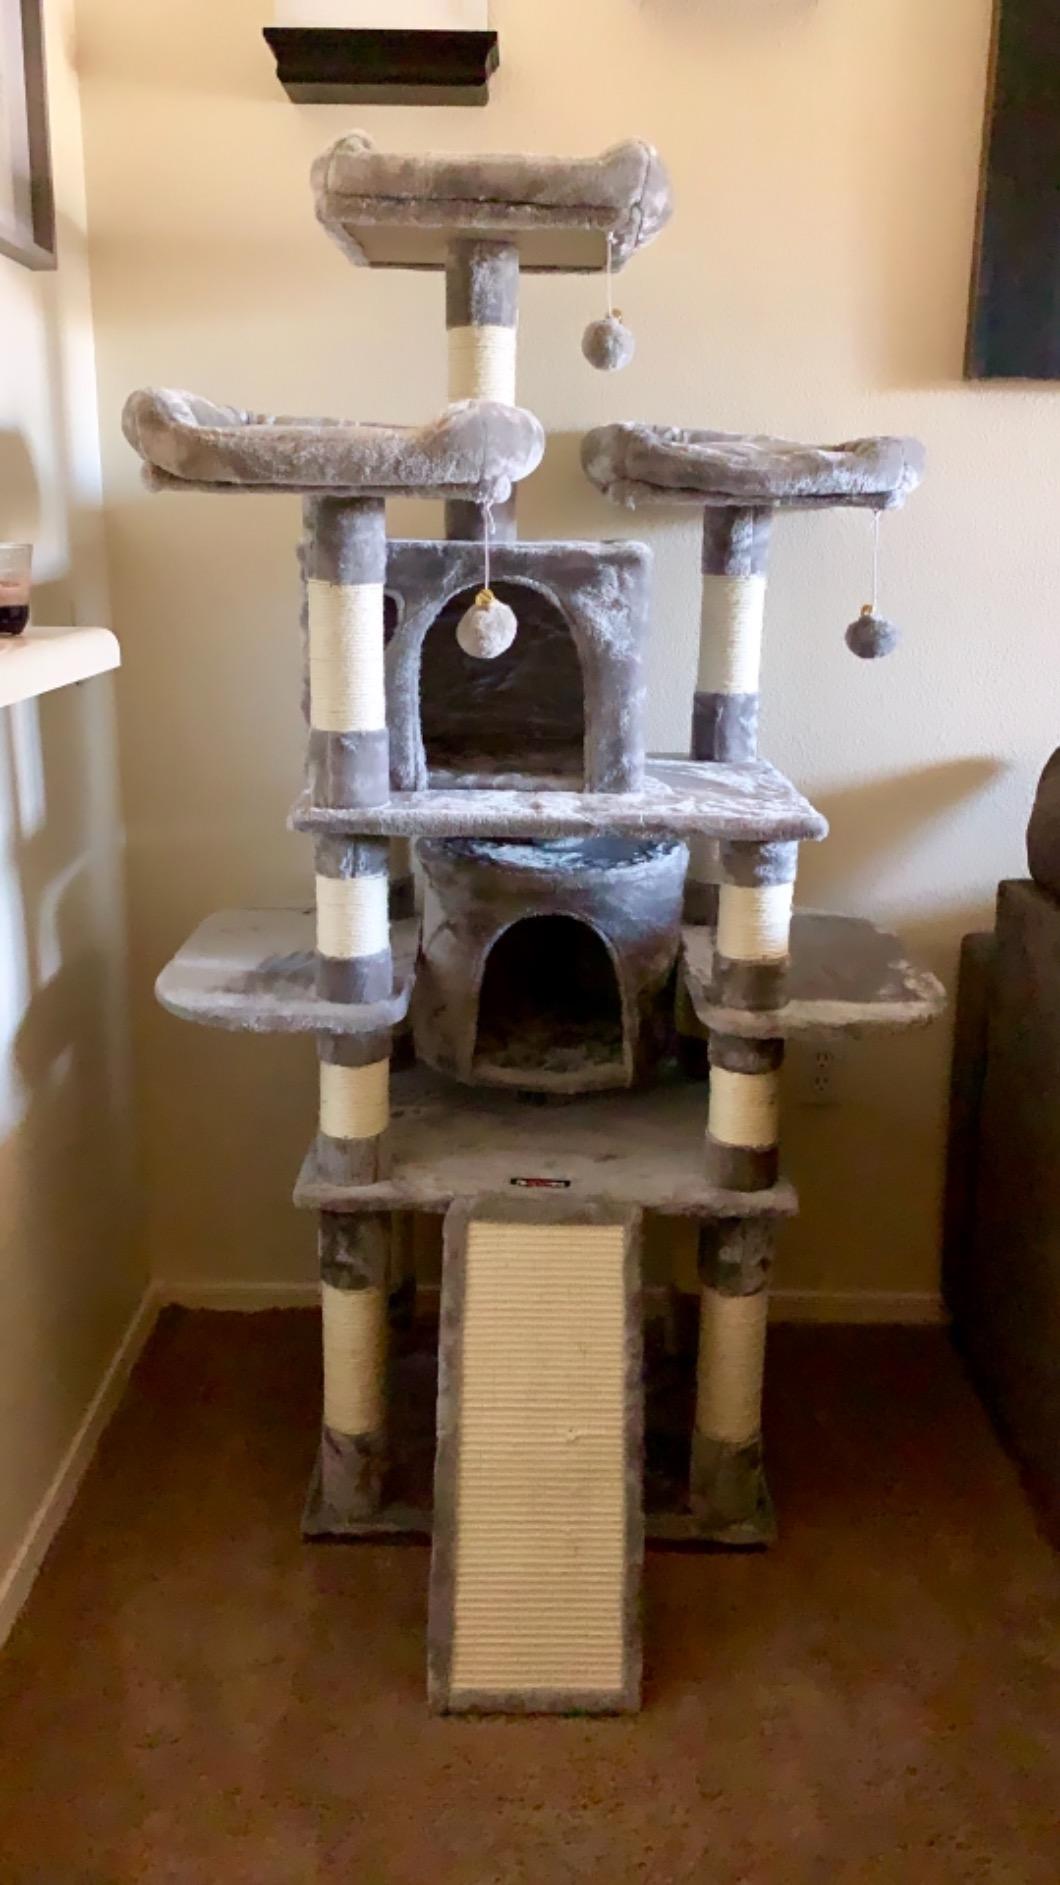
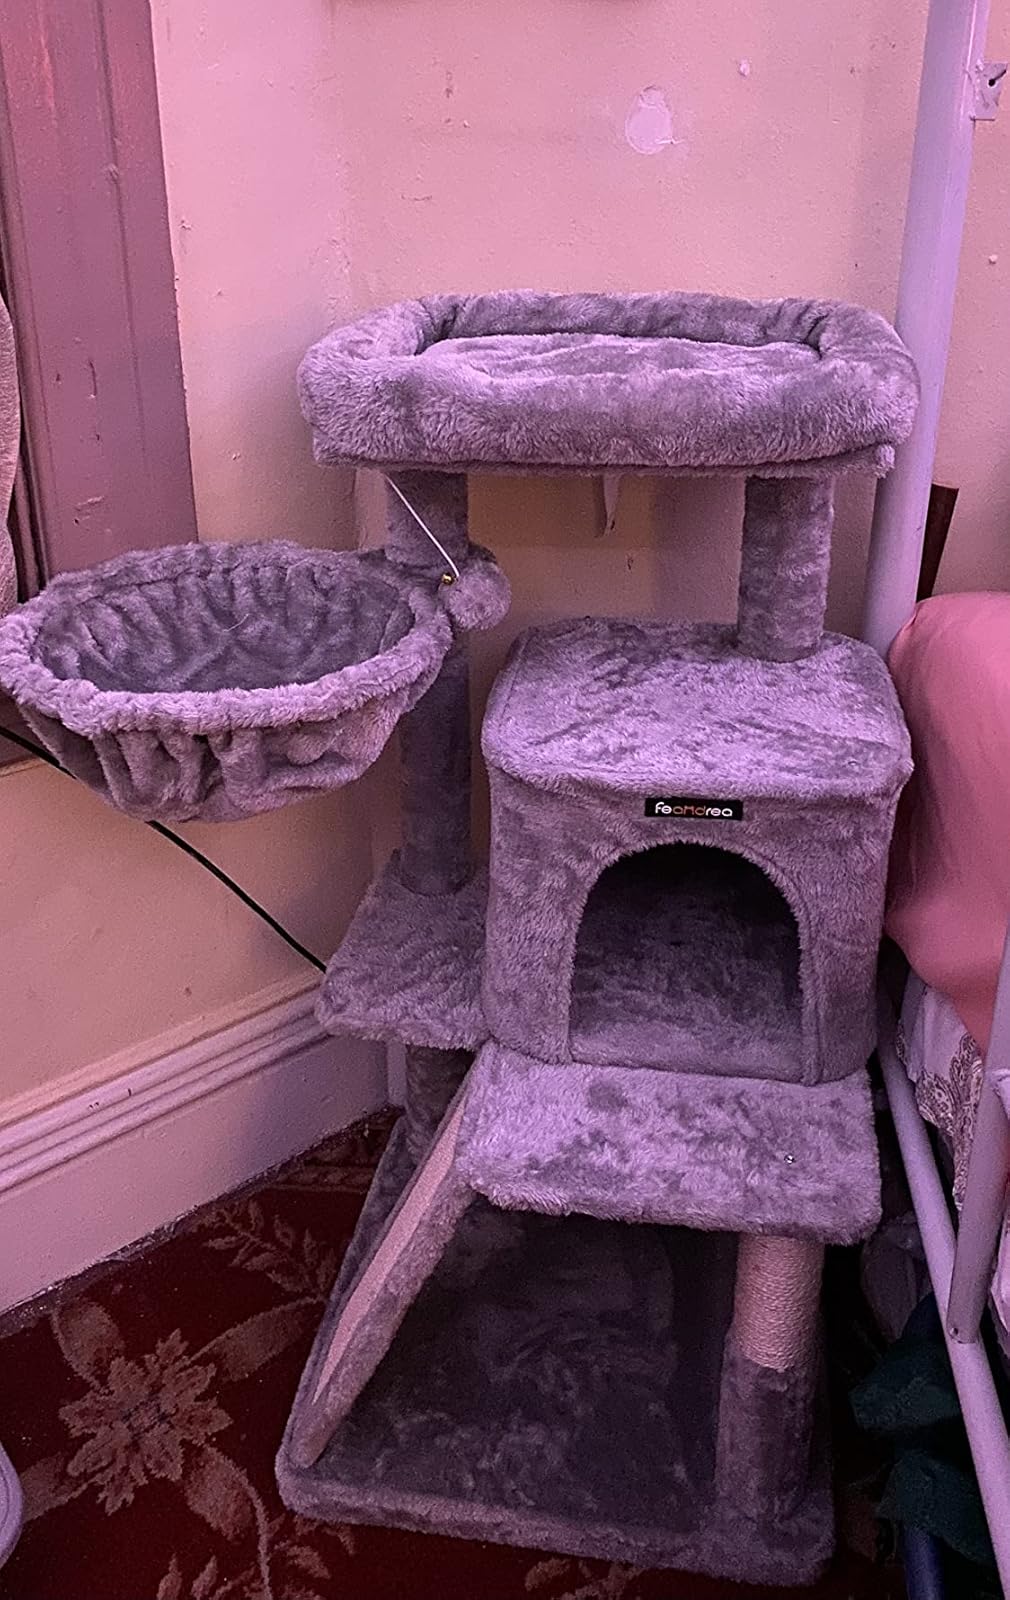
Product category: items_cat tree
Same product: no